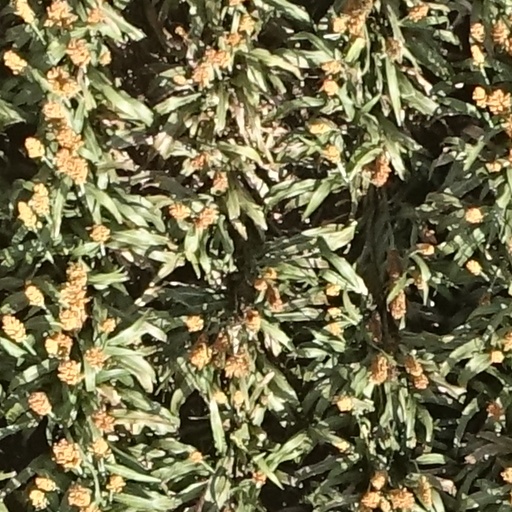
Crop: sorghum